Tren Urbano

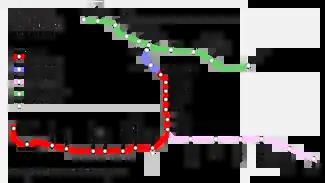
Map of the Urban Train, including future extensions planned by the Department of Transportation and Public Works of Puerto Rico (DTOP)

Tren Urbano's fleet consists of 74 stainless steel-bodied cars, each long. Each vehicle carries 72 seated and 108 standing passengers. Trains are capable of a maximum speed of but average during regular operation, including stops. All cars operate as married pairs, and up to three pairs run together at any given time. Tren Urbano operates 15 trains during rush hours, with the remaining cars serving as spares. The rolling stock was assembled at the Siemens plant in Florin, California.